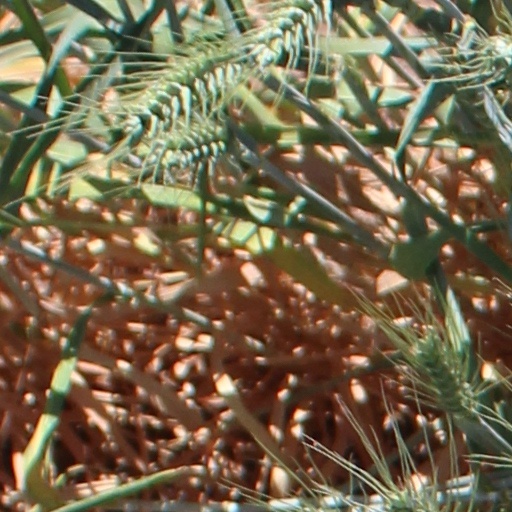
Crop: wheat